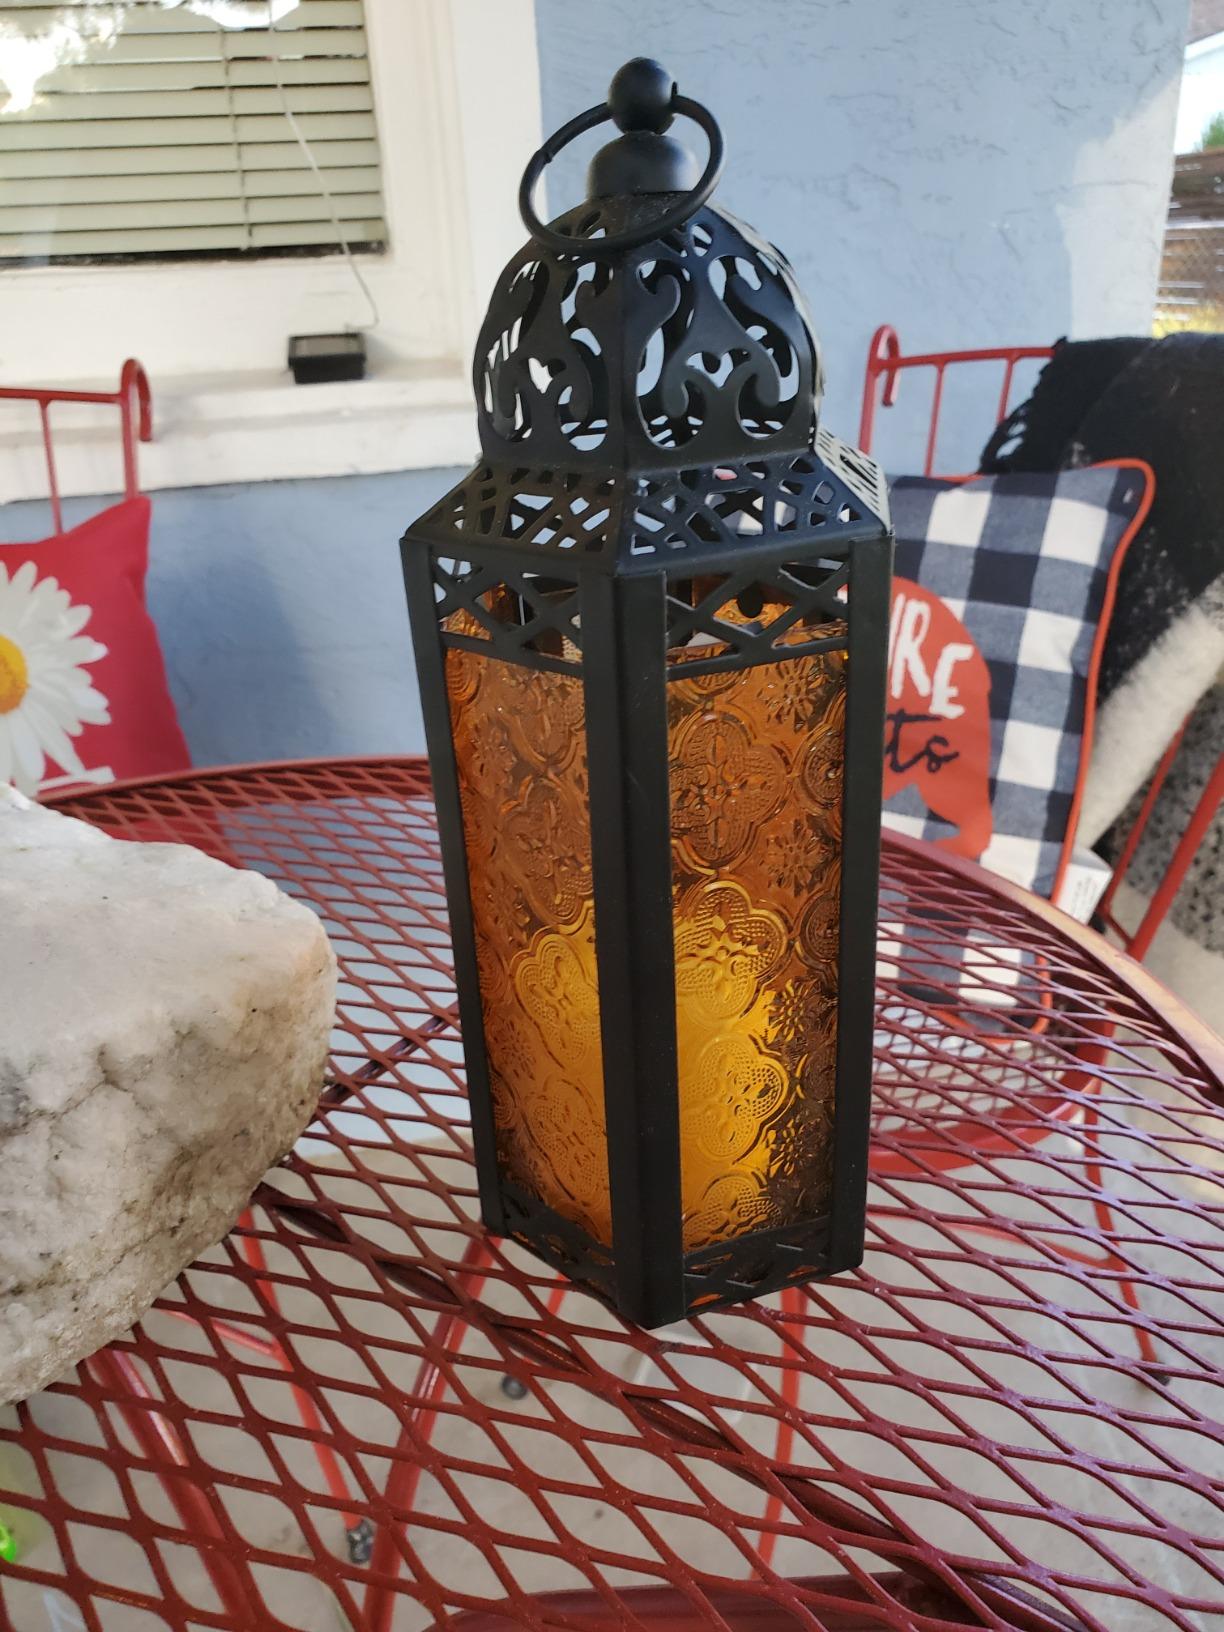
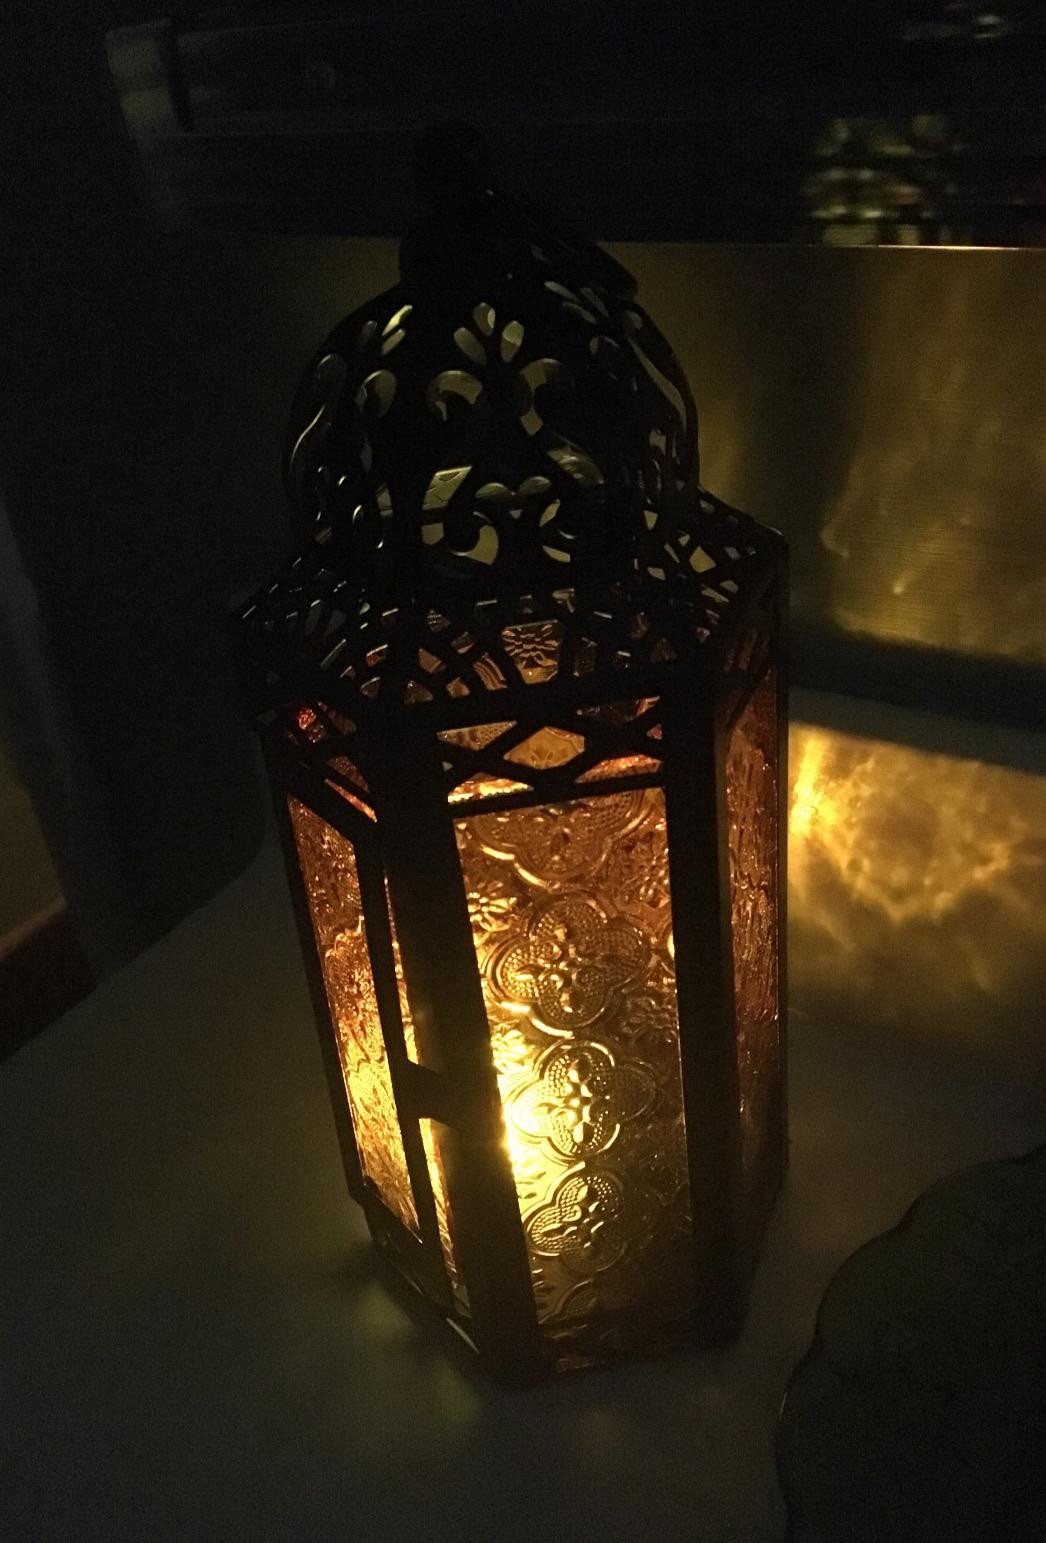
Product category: lantern
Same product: yes